Alegría (Cirque du Soleil)

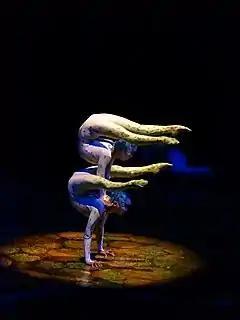
Contortion artists in "Alegría"

"Alegría's" costumes have a dichotomy relating to the Old Order and the New Order. The Old Order has costumes which are reminiscent of New York's Gilded Age as they are finely decorated with feathers, lace, and other adornments. The New Order, on the other hand, representing the youth of tomorrow, have the same rich hues as the old order, while the fabrics used are lighter and softer, helping to emphasize the agility of youth.